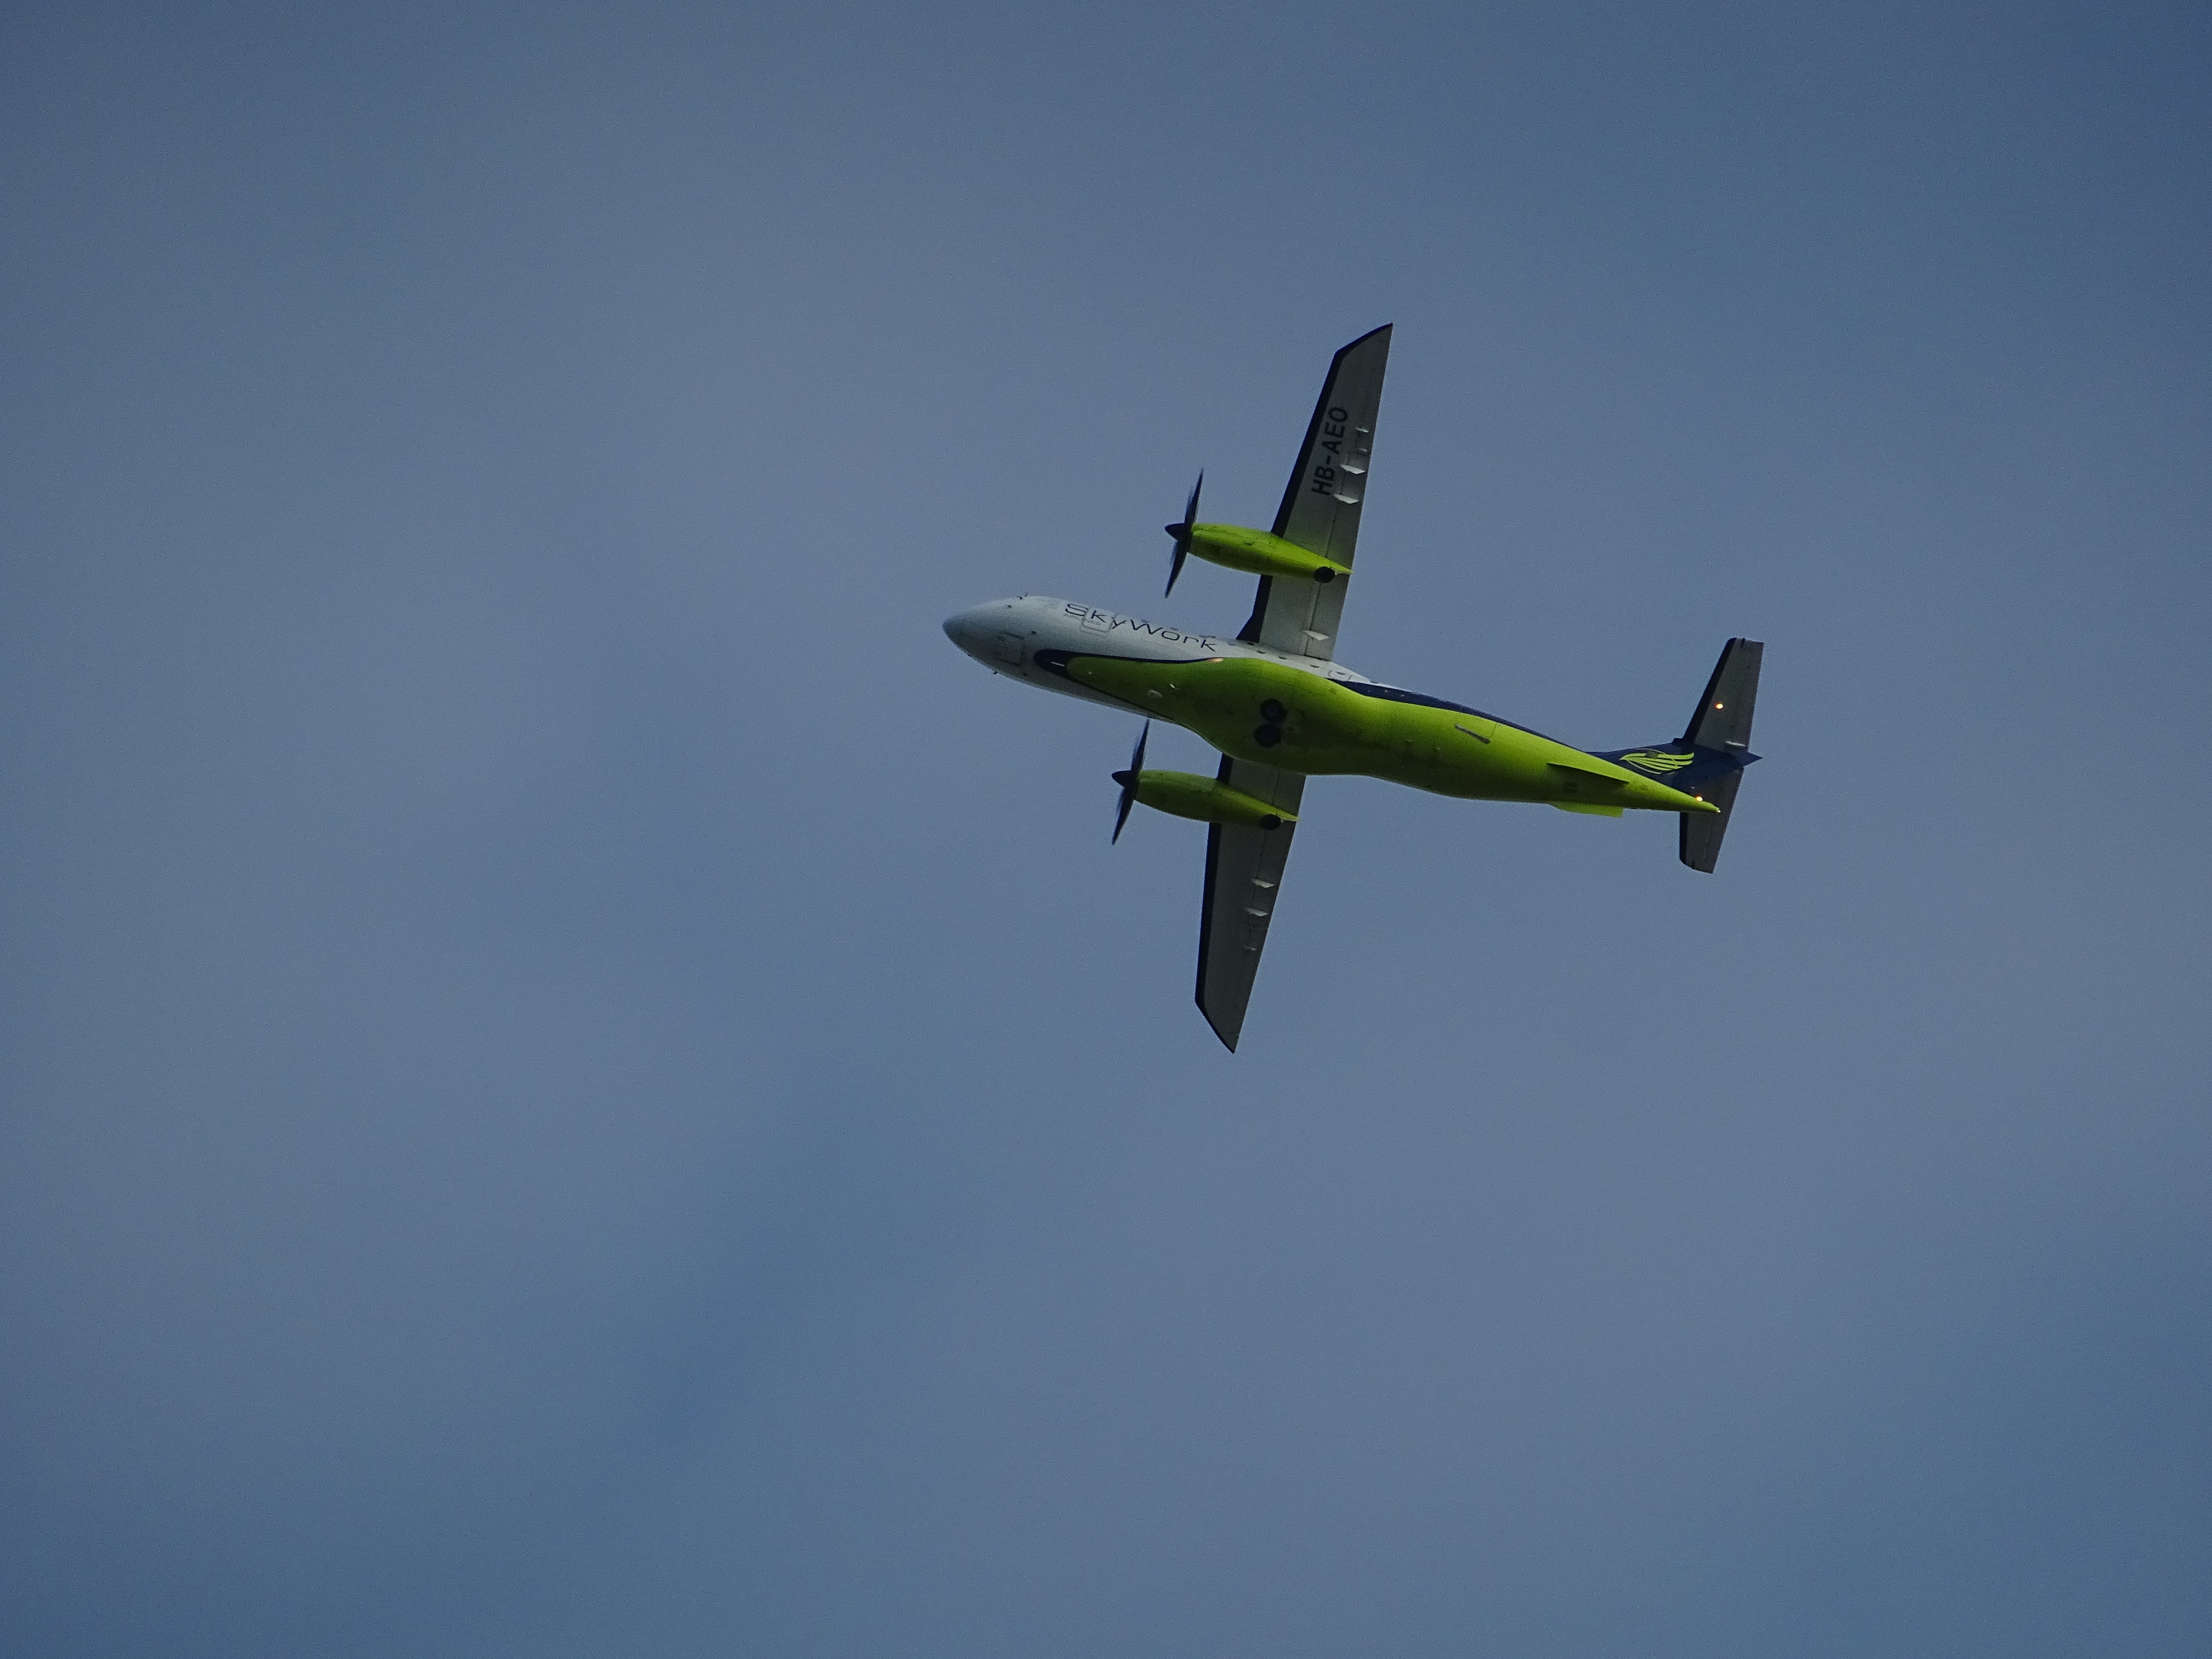
wing, sky, fog, fly, airplane, aircraft, vehicle, airline, aviation, flight, clouds, rotor, propeller, flyer, takeoff, passenger machine, propeller plane, in flight, air show, air force, aerobatics, skywork, private plane, fighter aircraft, air travel, atmosphere of earth, general aviation, air racing